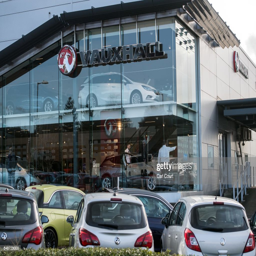
employees talk next to a car at a dealership .